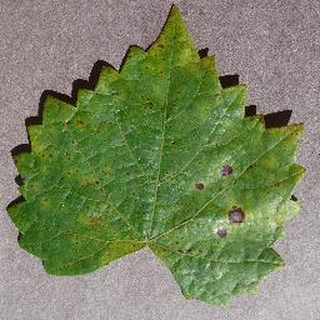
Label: grape_black_rot